12.12: The Day

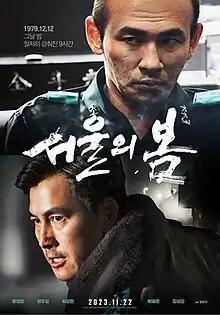
Theatrical release poster

12.12: The Day is a 2023 South Korean historical drama film directed by Kim Sung-su, starring Hwang Jung-min, Jung Woo-sung, Lee Sung-min, Park Hae-joon and Kim Sung-kyun. The film is set against the backdrop of the December 12, 1979, military coup from the late 1970s to early 1980s. It was released theatrically on November 22, 2023.